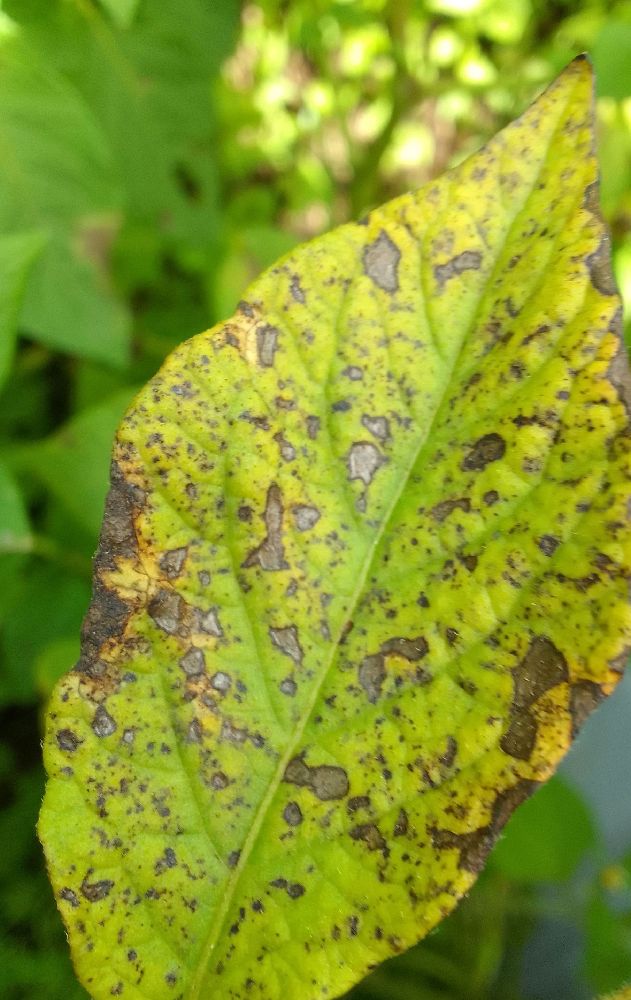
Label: Early blight